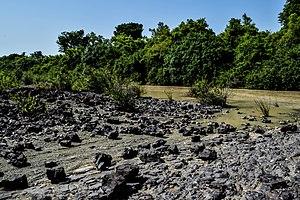
La rivière Pendjari a donnée son nom au parc National de la Pendjari dont elle constitue d'ailleurs une limite naturelle. Elle est également une ligne frontalière du Bénin et du Burkina Faso.
La Pendjari ou Oti est une rivière d'Afrique de l'ouest qui coule au Burkina Faso, au Bénin, au Togo et au Ghana. Dans ces deux derniers pays, elle est connue sous le nom d'Oti. Elle est un affluent du fleuve Volta auquel elle donne ses eaux en rive gauche au niveau du lac Volta.